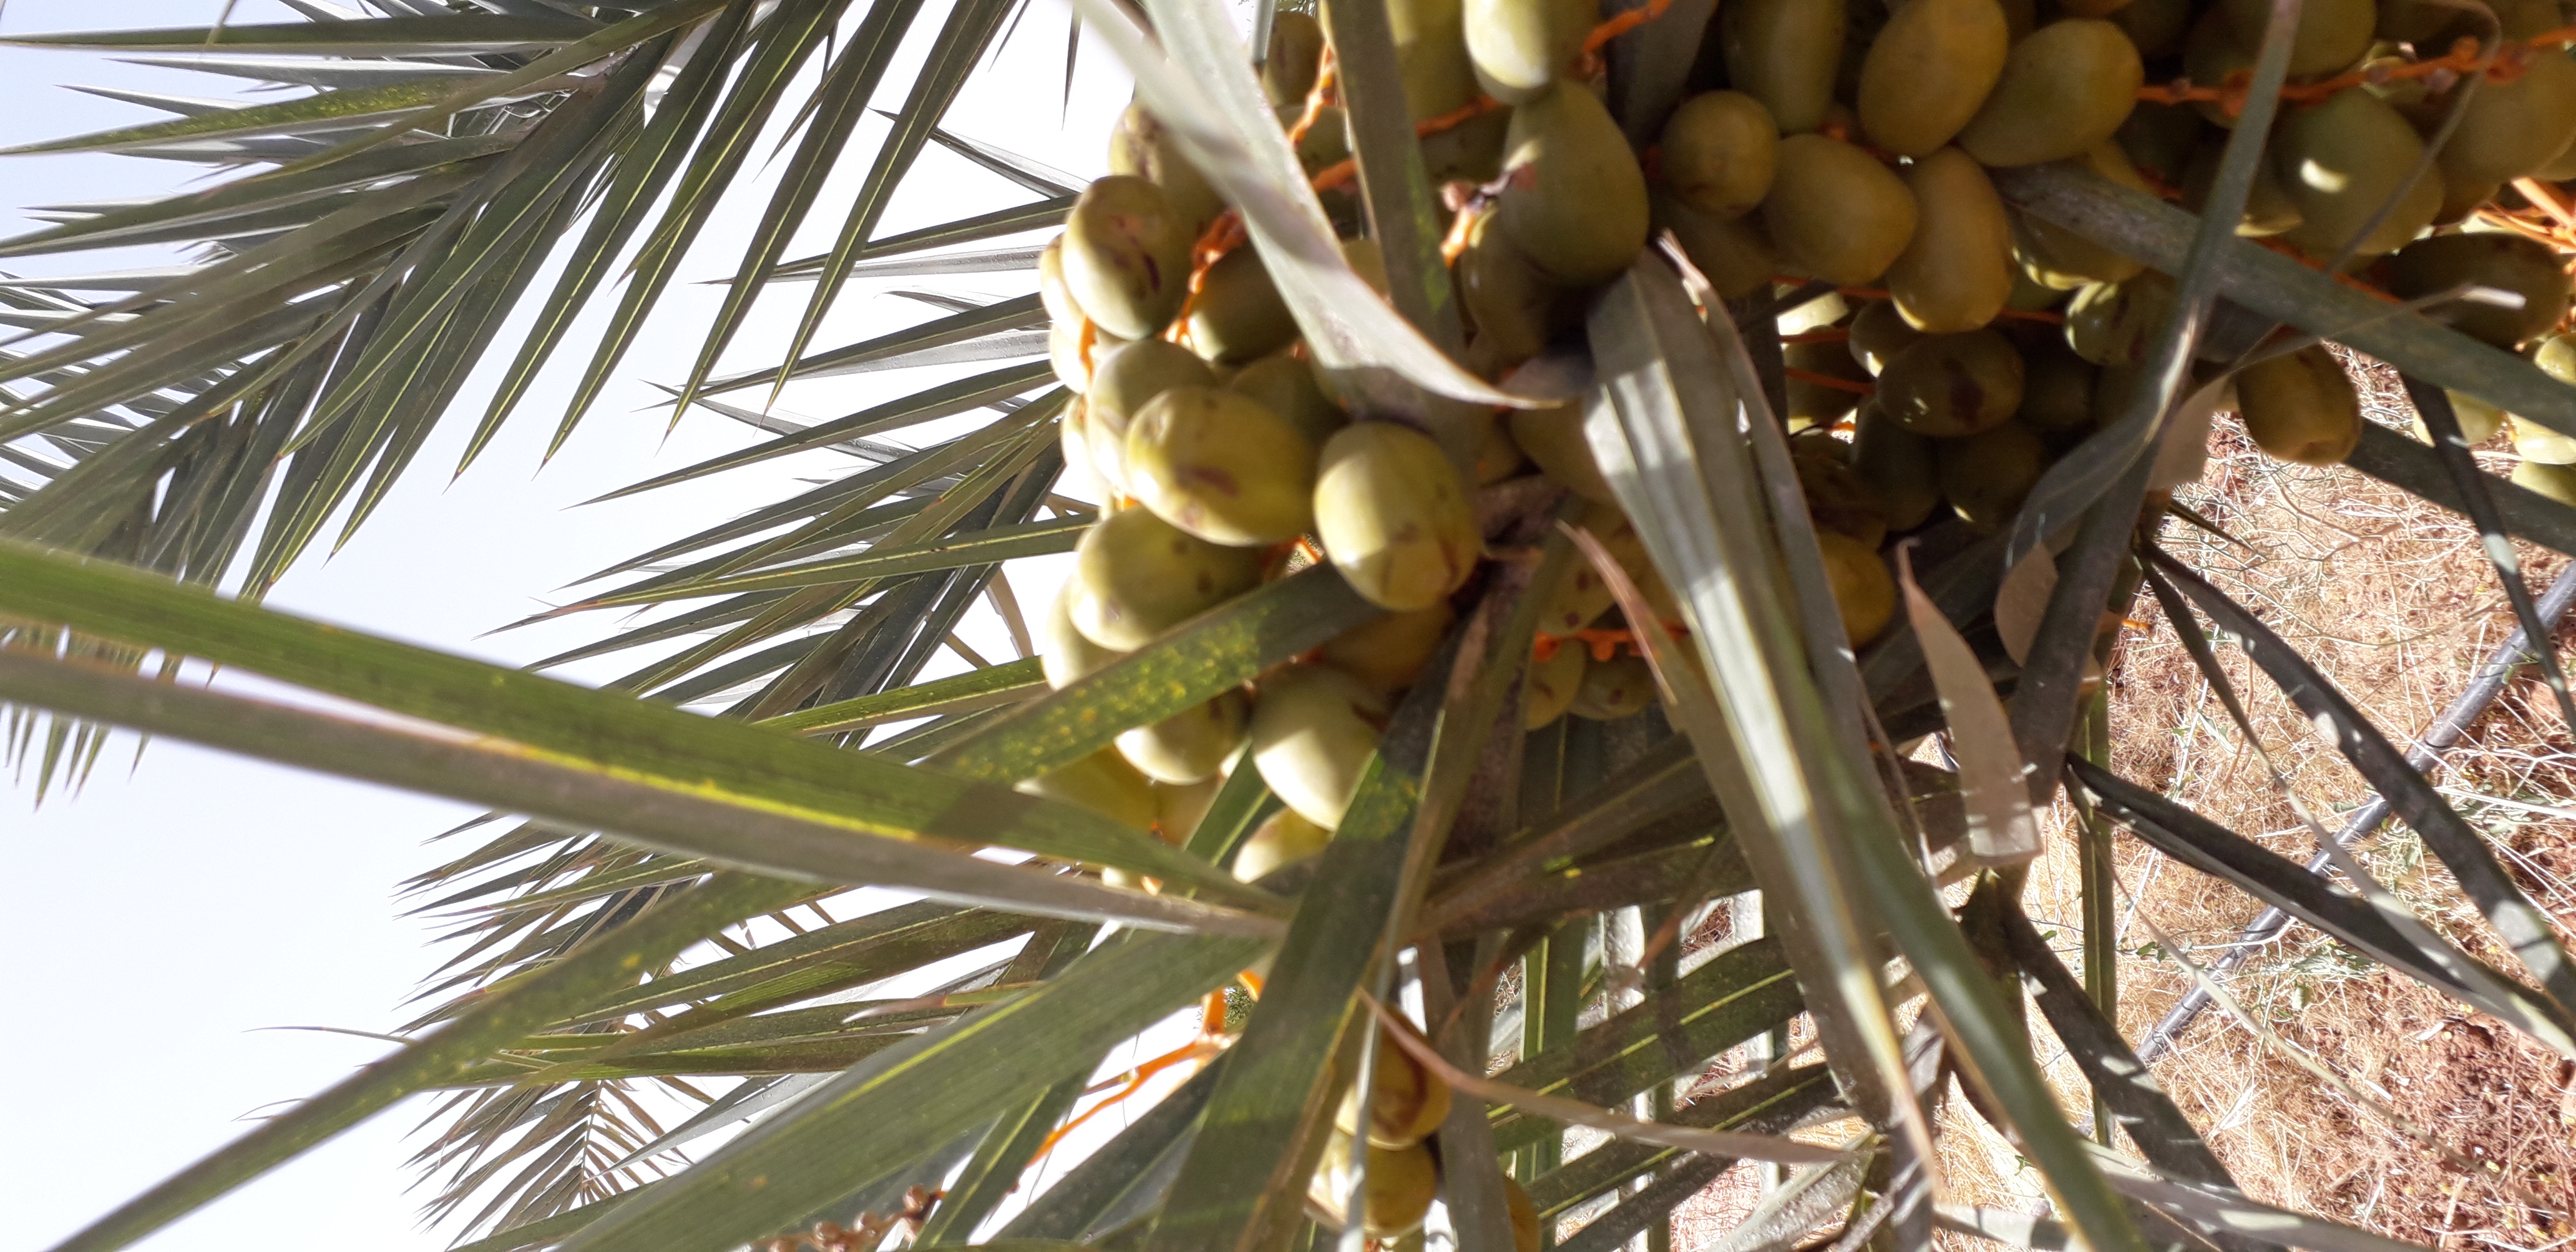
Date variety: Boufagous